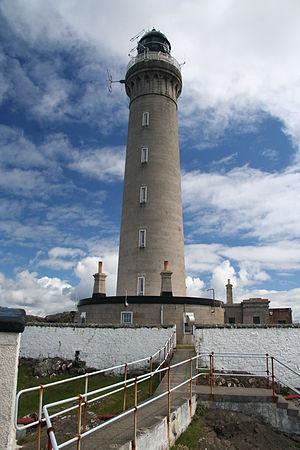
Les Aventures de Sherlock Holmes : La Nuit des sacrifiés est un jeu vidéo d'aventure développé par Frogwares et sorti en France le 23 novembre 2006 sur PC. Le 16 octobre 2008, le jeu a connu une réédition nommée « version remasterisée », apportant de nouvelles fonctionnalités au système de jeu. Étant le troisième volet de la série « Sherlock Holmes » développée par Frogwares, le jeu est parfois désigné par les joueurs sous l'abréviation « Sherlock Holmes 3 » ou « SH3 ».
Le phare d'Ardnamurchan est un phare qui se situe sur Ardnamurchan Point, une péninsule isolée du Lochaber dans le comté de Highland à l'ouest de l'Écosse.
Ardnamurchan, en écossais Àird nam Murchan qui signifie en français « Promontoire des grandes mers », est une péninsule de 130 km² de superficie située en Écosse, dans le district de Lochaber du Council area de Highland. Il est réputé pour être sauvage et intact. Son éloignement est accentué par le fait que la principale voie d'accès est une route à voie unique sur une grande partie de sa longueur. Le château d'Ardnamuchan remonte au 13e siècle et abrite les trésors et l'histoire d'un des plus anciens clans d'Écosse, les Macleans...